Frances Nelson

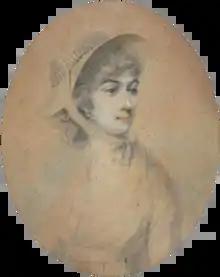
Miniature of Frances "Fanny" Nelson, watercolour on paper, painted in 1798 by Daniel Orme, the year of her husband's victory at the Nile

Nelson made frequent visits to Nevis after meeting Fanny for the first time, and by June 1785 had decided to ask her to marry him. By August Nelson had proposed, and Fanny had accepted, but there was still the question of obtaining the blessing of the relatives, and of raising money. Fanny's uncle promised them money on his death but could give them little in the short term; Nelson's relations also could not provide material support in the immediate future. By early 1786, Nelson had been moved to Barbados, where he engaged in legal struggles with the prize courts and other distractions, though he wrote often to Fanny on Nevis. He was able to return to Nevis in early 1787 while touring the islands with Prince William Henry, and there he determined to marry Fanny.